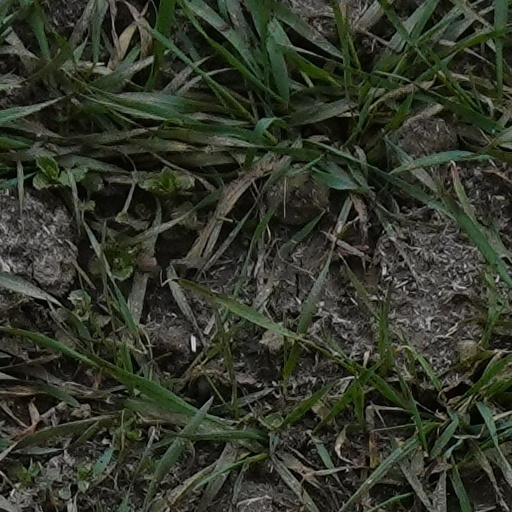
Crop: wheat